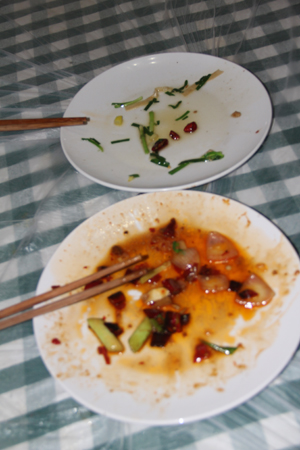
Label: trash